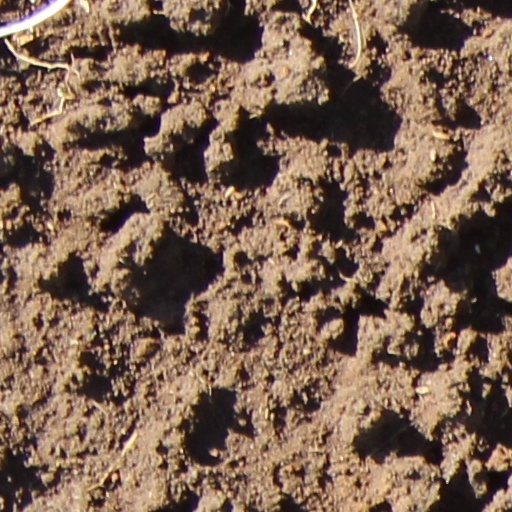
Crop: wheat